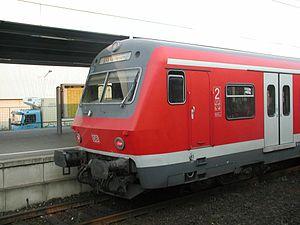
La classification des voitures de chemin de fer s'appuie sur une norme établie par l'Union Internationale des Chemins de fer.